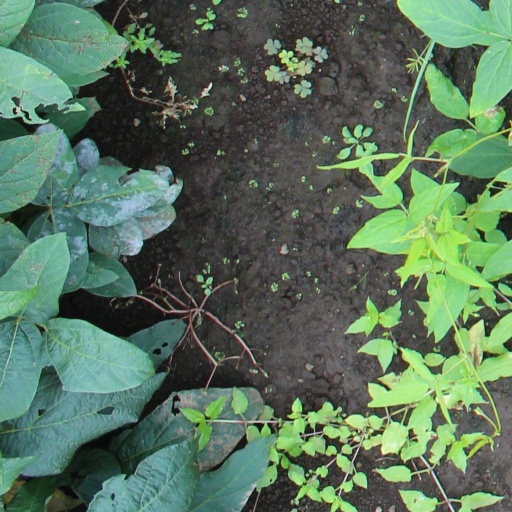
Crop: soybean